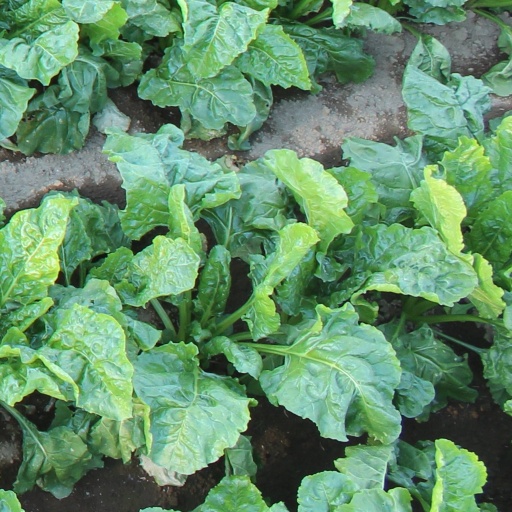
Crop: sugar beet